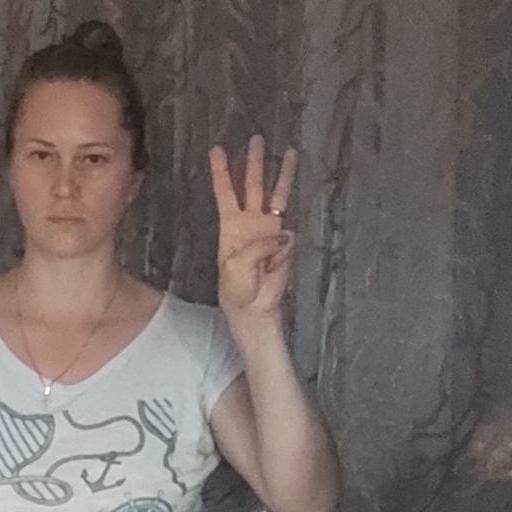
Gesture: three